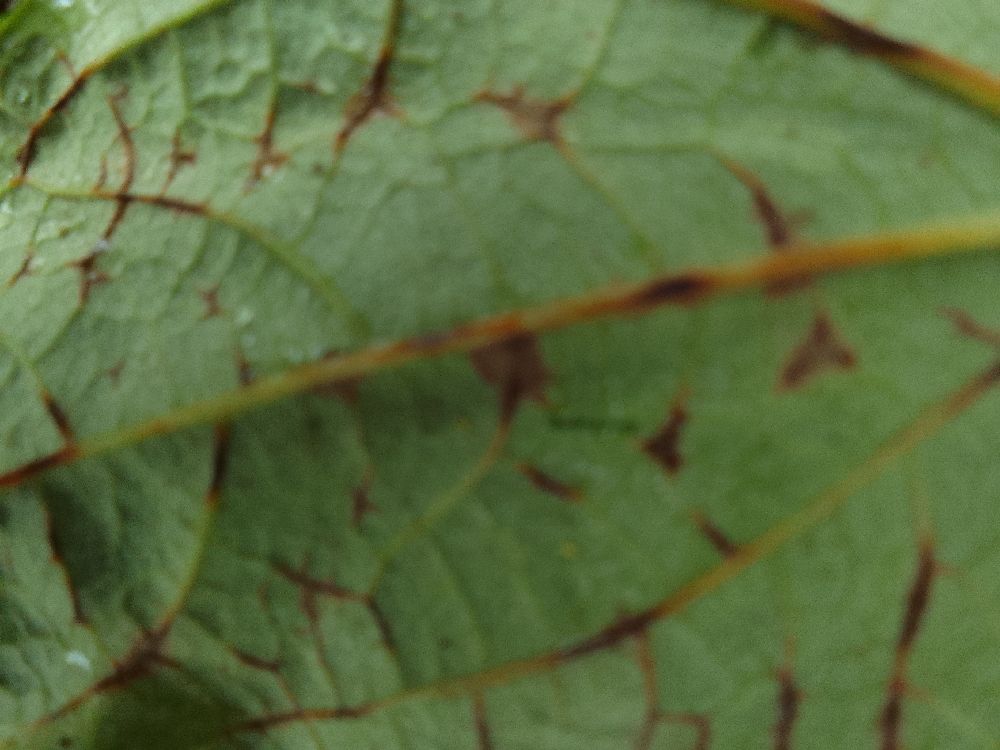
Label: anthracnose